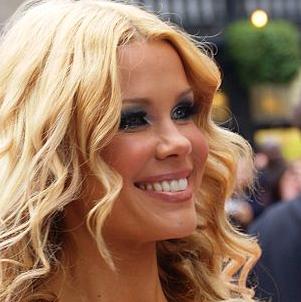
Age: 36